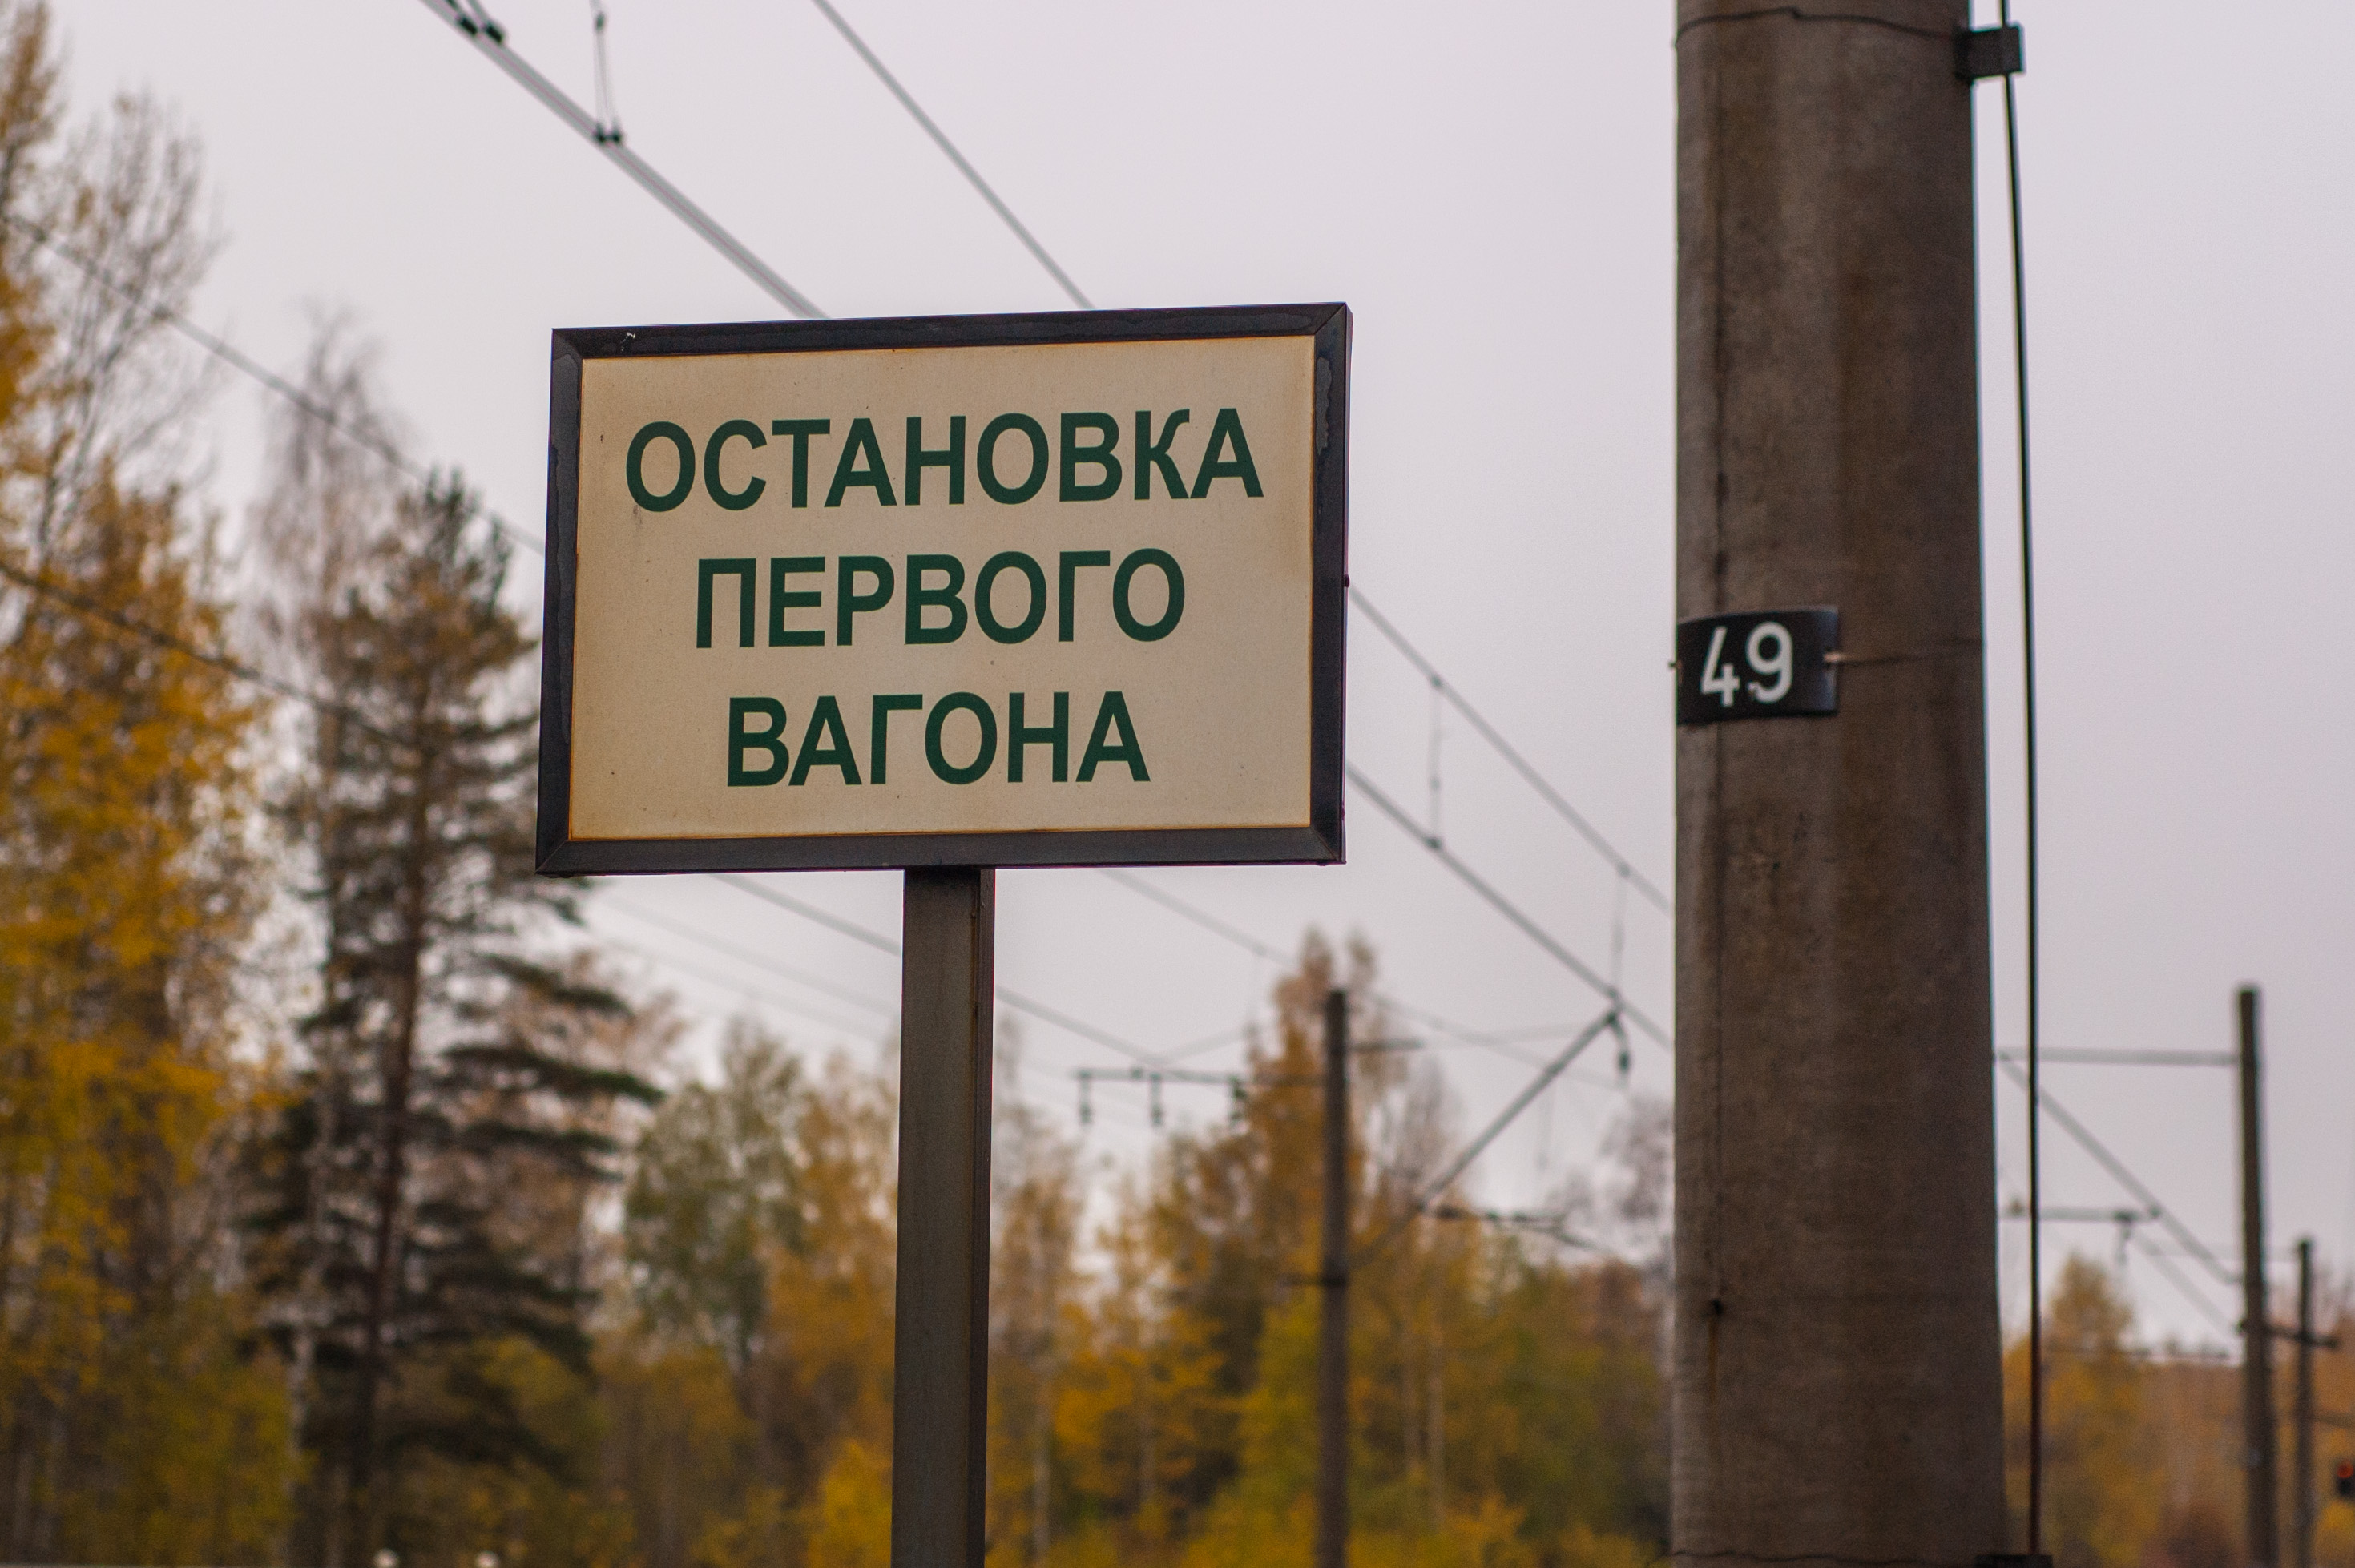
image, street sign, signage, text, sign, font, tree, traffic sign, public utility, room, road, overhead power line